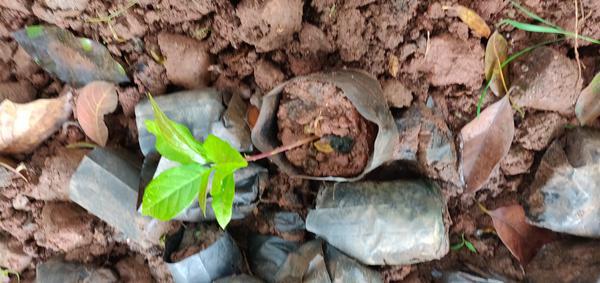
Plant: Avacado